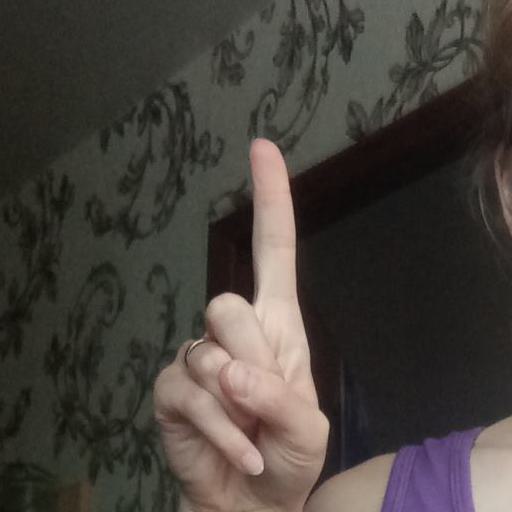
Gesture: one